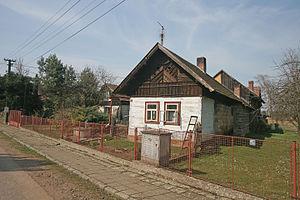
Staré Smrkovice est une commune du district de Jičín, dans la région de Hradec Králové, en Tchéquie. Sa population s'élevait à 264 habitants en 2017.